High Victorian Gothic

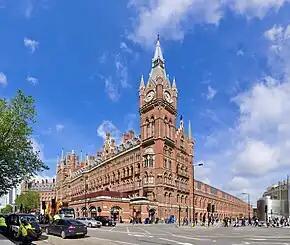
St Pancras railway station by Sir Gilbert Scott

High Victorian Gothic was an eclectic architectural style and movement during the mid-late 19th century. It is seen by architectural historians as either a sub-style of the broader Gothic Revival style, or a separate style in its own right.